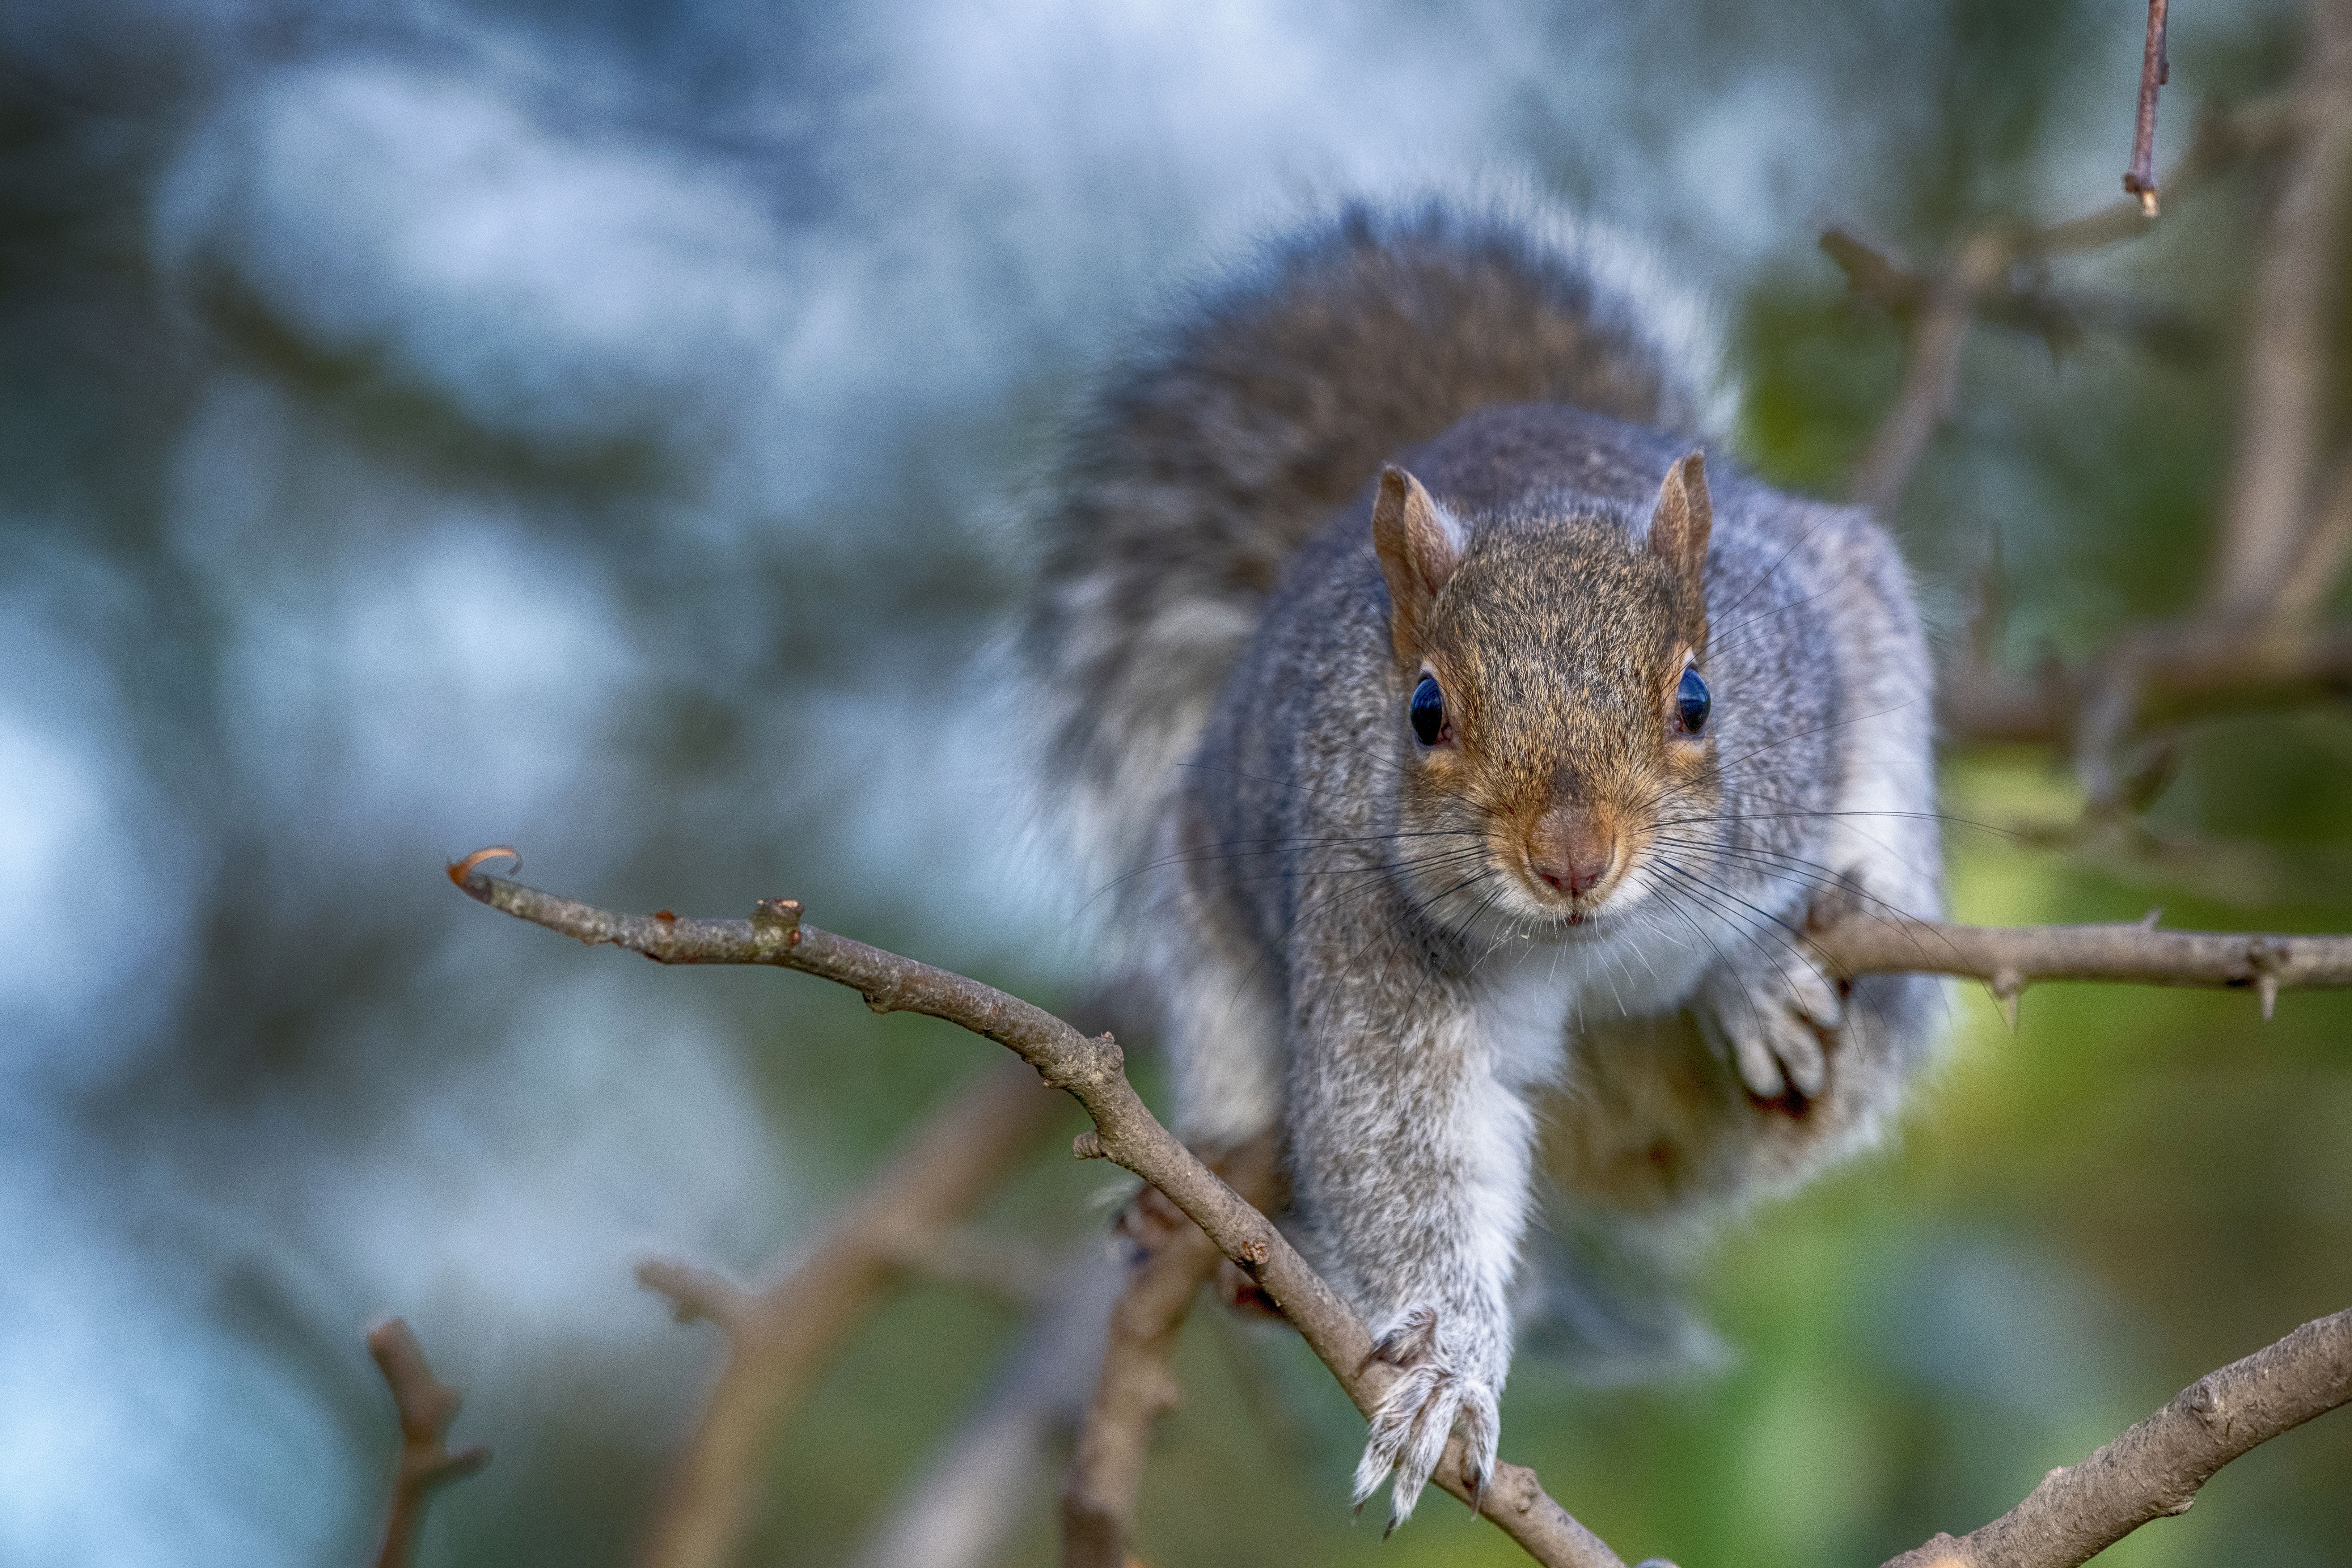
Squirrel on Branch
A squirrel sits on a thin branch, gripping it with its front paws while its dark eyes look forward. The softly blurred background features muted blue and green tones.
This image is taken at eye level shot, this wildlife photograph captures a gray squirrel in its natural habitat.
The color palette features gray and brown fur with a soft blue-green background, and the soft-focus background adds a sense of depth and liveliness
Labels: Animal, Mammal, Rodent, Squirrel, Rat, Branch, blurry background
Camera: NIKON CORPORATION NIKON D850
Lens: 200.0-500.0 mm f/5.6, AF-S Nikkor 200-500mm f/5.6E ED VR
Aperture: F6.3
Exposure: 1/1000 sec
ISO: 1600
Focal length: 370.0 mm